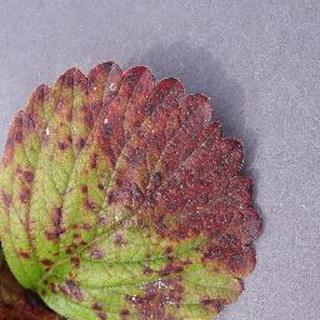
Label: strawberry_leaf_scorch